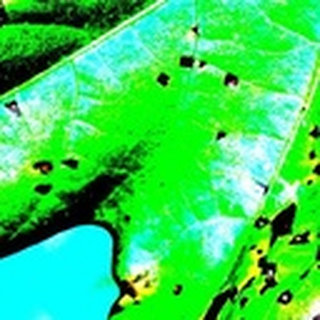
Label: cotton_target_spot